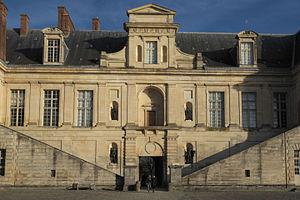
La Renaissance française est un mouvement artistique et culturel situé en France entre le milieu du XVᵉ siècle et le début du XVIIᵉ siècle. Étape de l'époque moderne, la Renaissance apparaît en France après le début du mouvement en Italie et sa propagation dans d'autres pays européens.